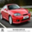
Label: automobile